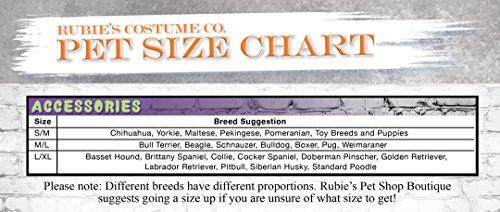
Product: Rubie's Costume Company Rainbow Tie for Pet
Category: Toys & Games | Party Supplies
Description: Necktie for pet Features diagonal rainbow stripes.
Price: $4.48
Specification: Product Dimensions:         7 x 6.2 x 0.7 inches ; 0.32 ounces    |Shipping Weight: 0.6 ounces (View shipping rates and policies)|ASIN: B01C4K77AO|Item model number: 580347 L-XL|    #34898    in Kids' Party Supplies    |    #96286    in Pre-Kindergarten Toys